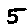
Label: 5